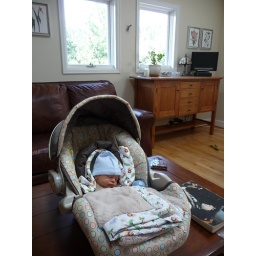
my new home; I fit right in with the Bob Dylan song book on the table